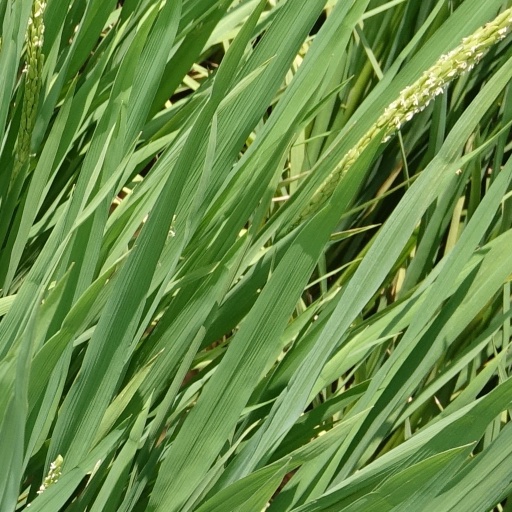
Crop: rice